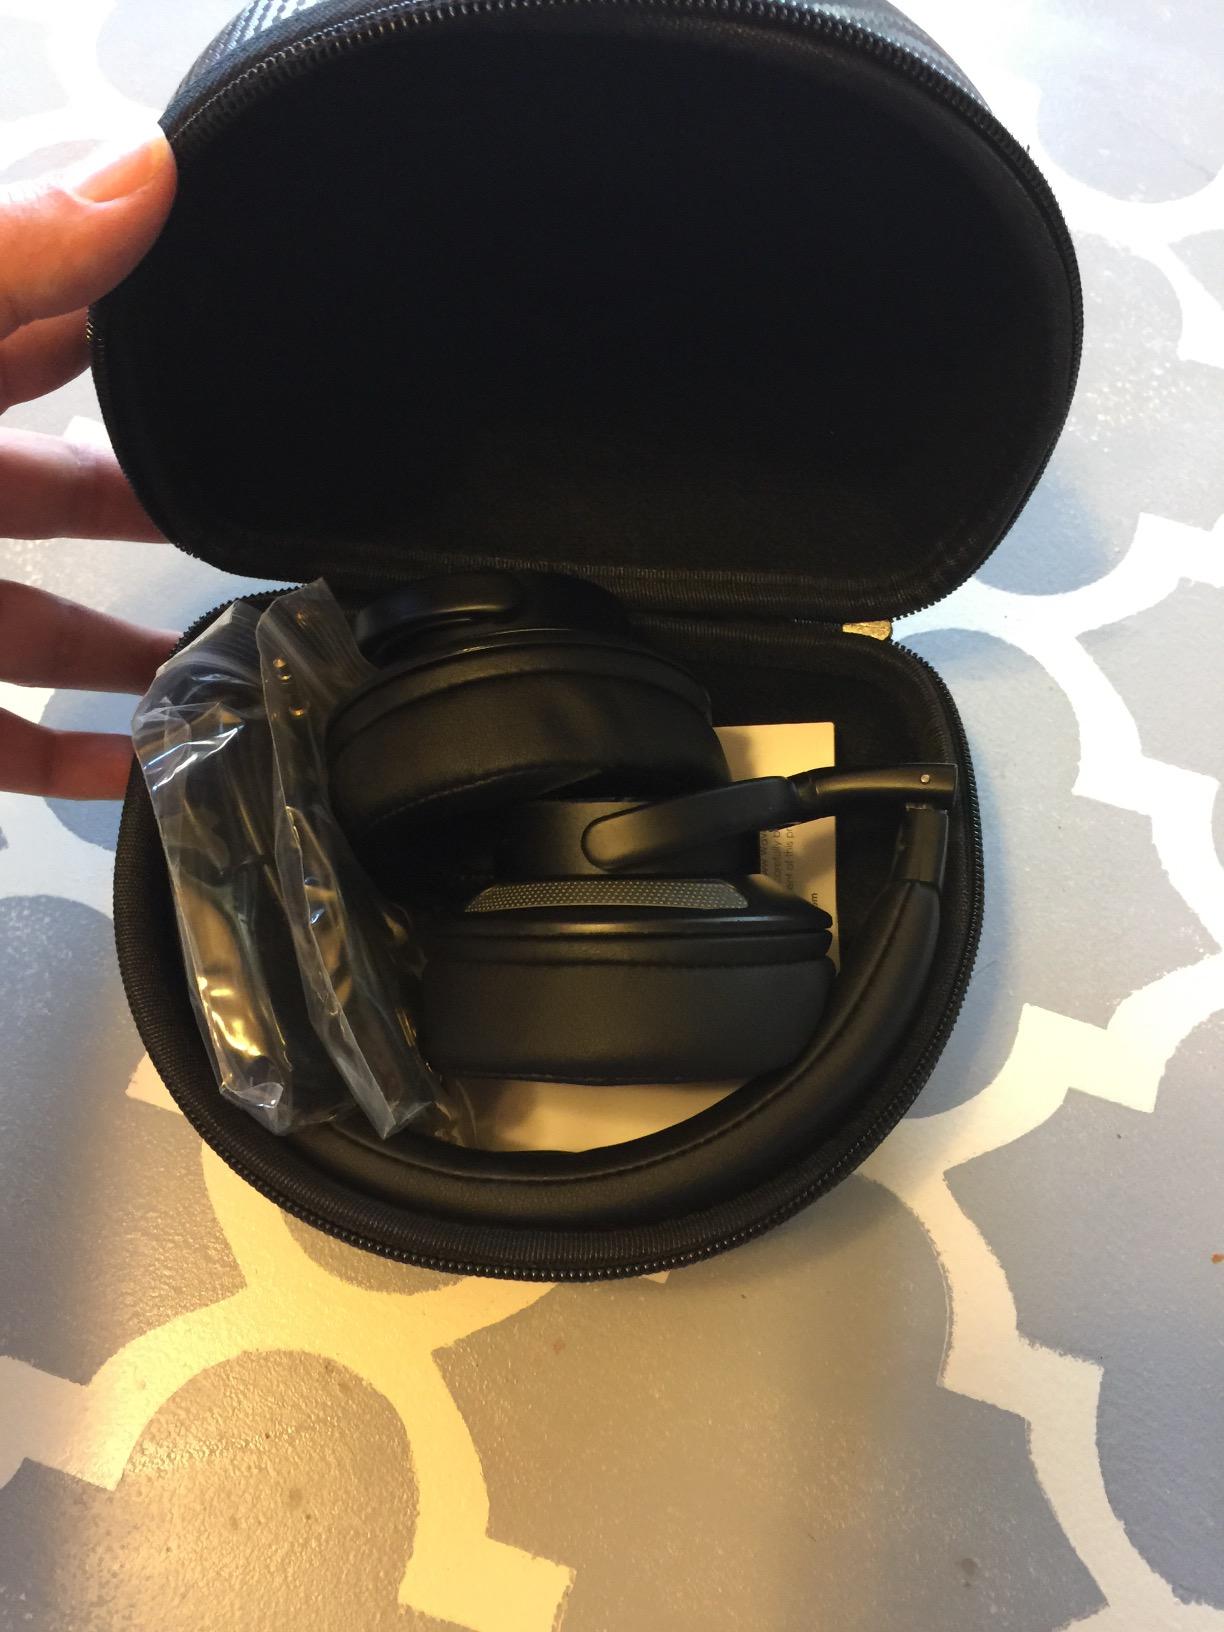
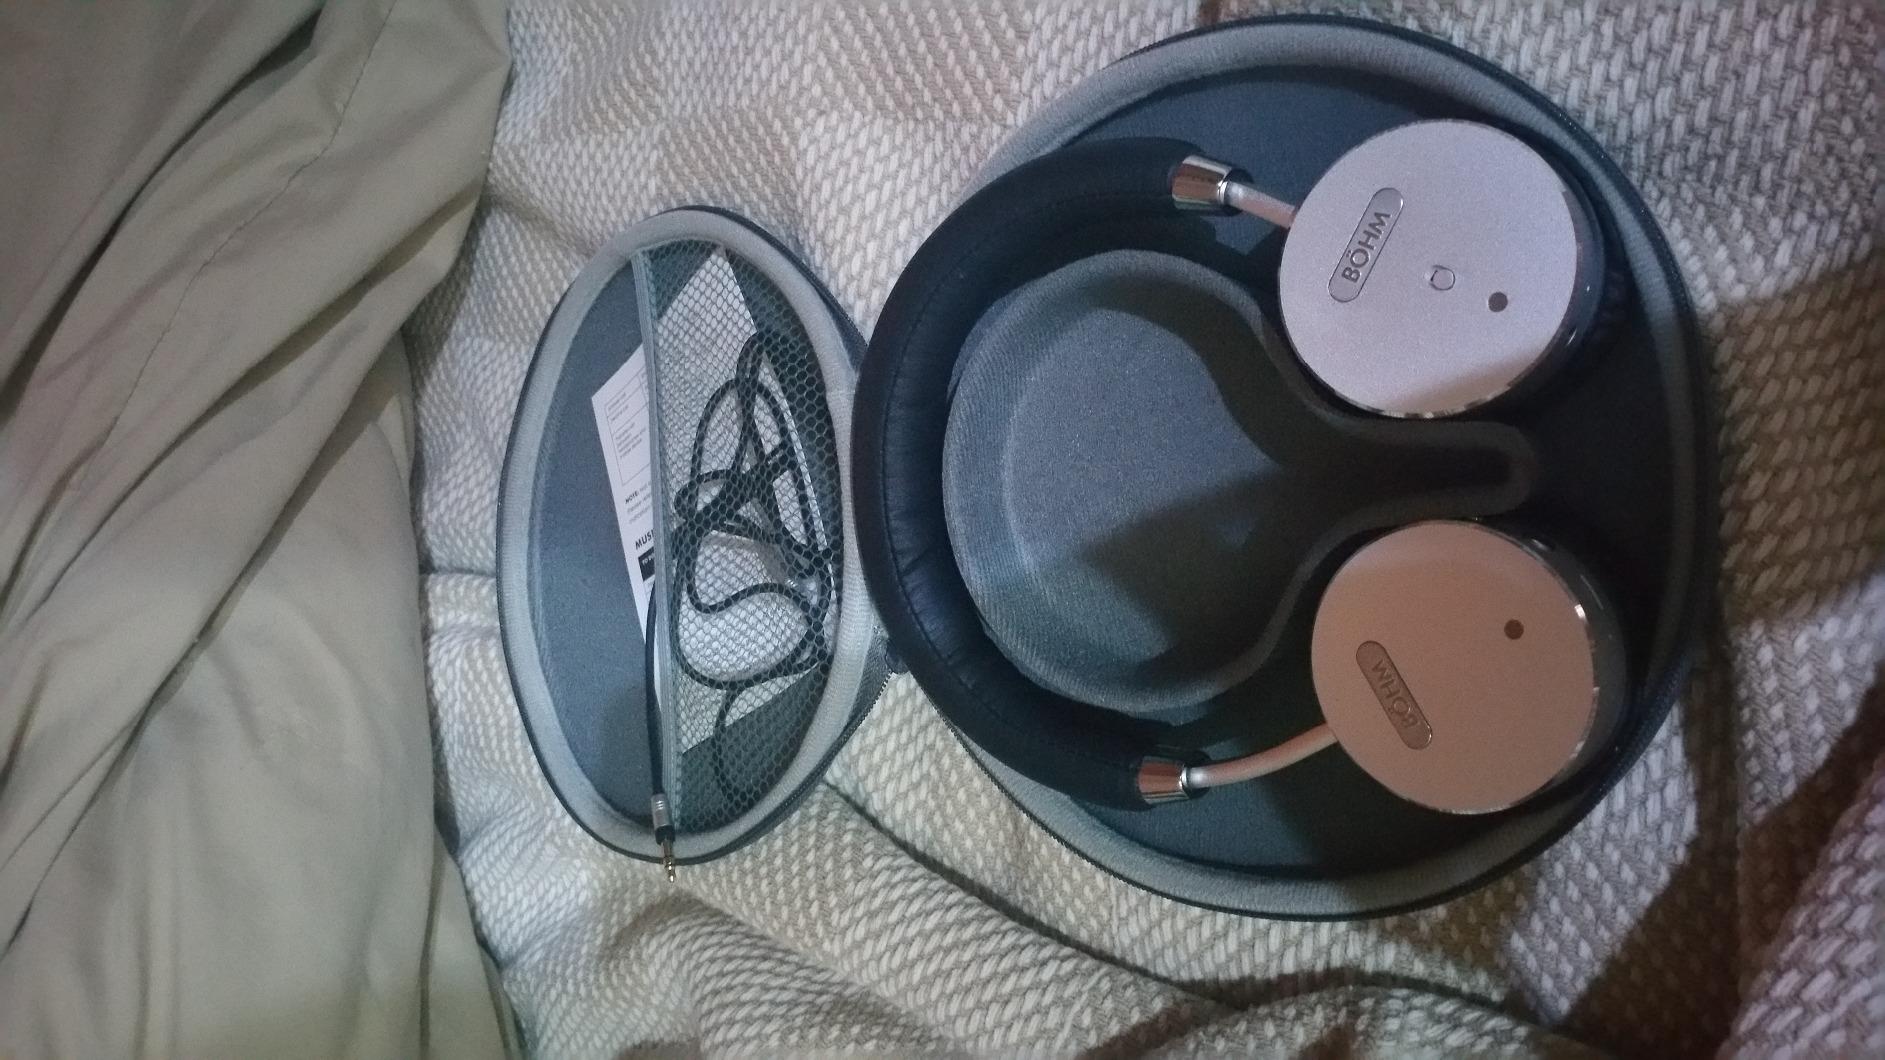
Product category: headphones
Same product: no